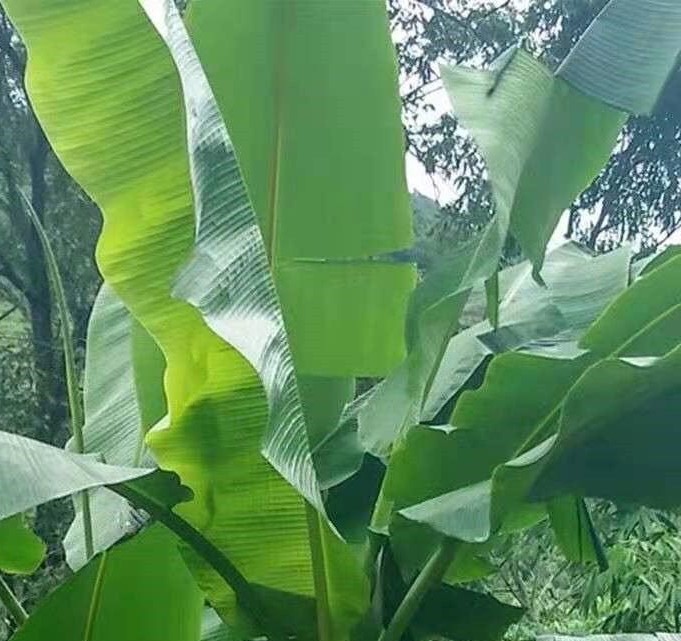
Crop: unknown
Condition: banana